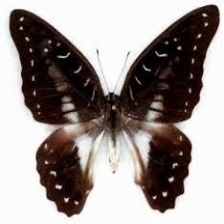
Species: GREAT JAY